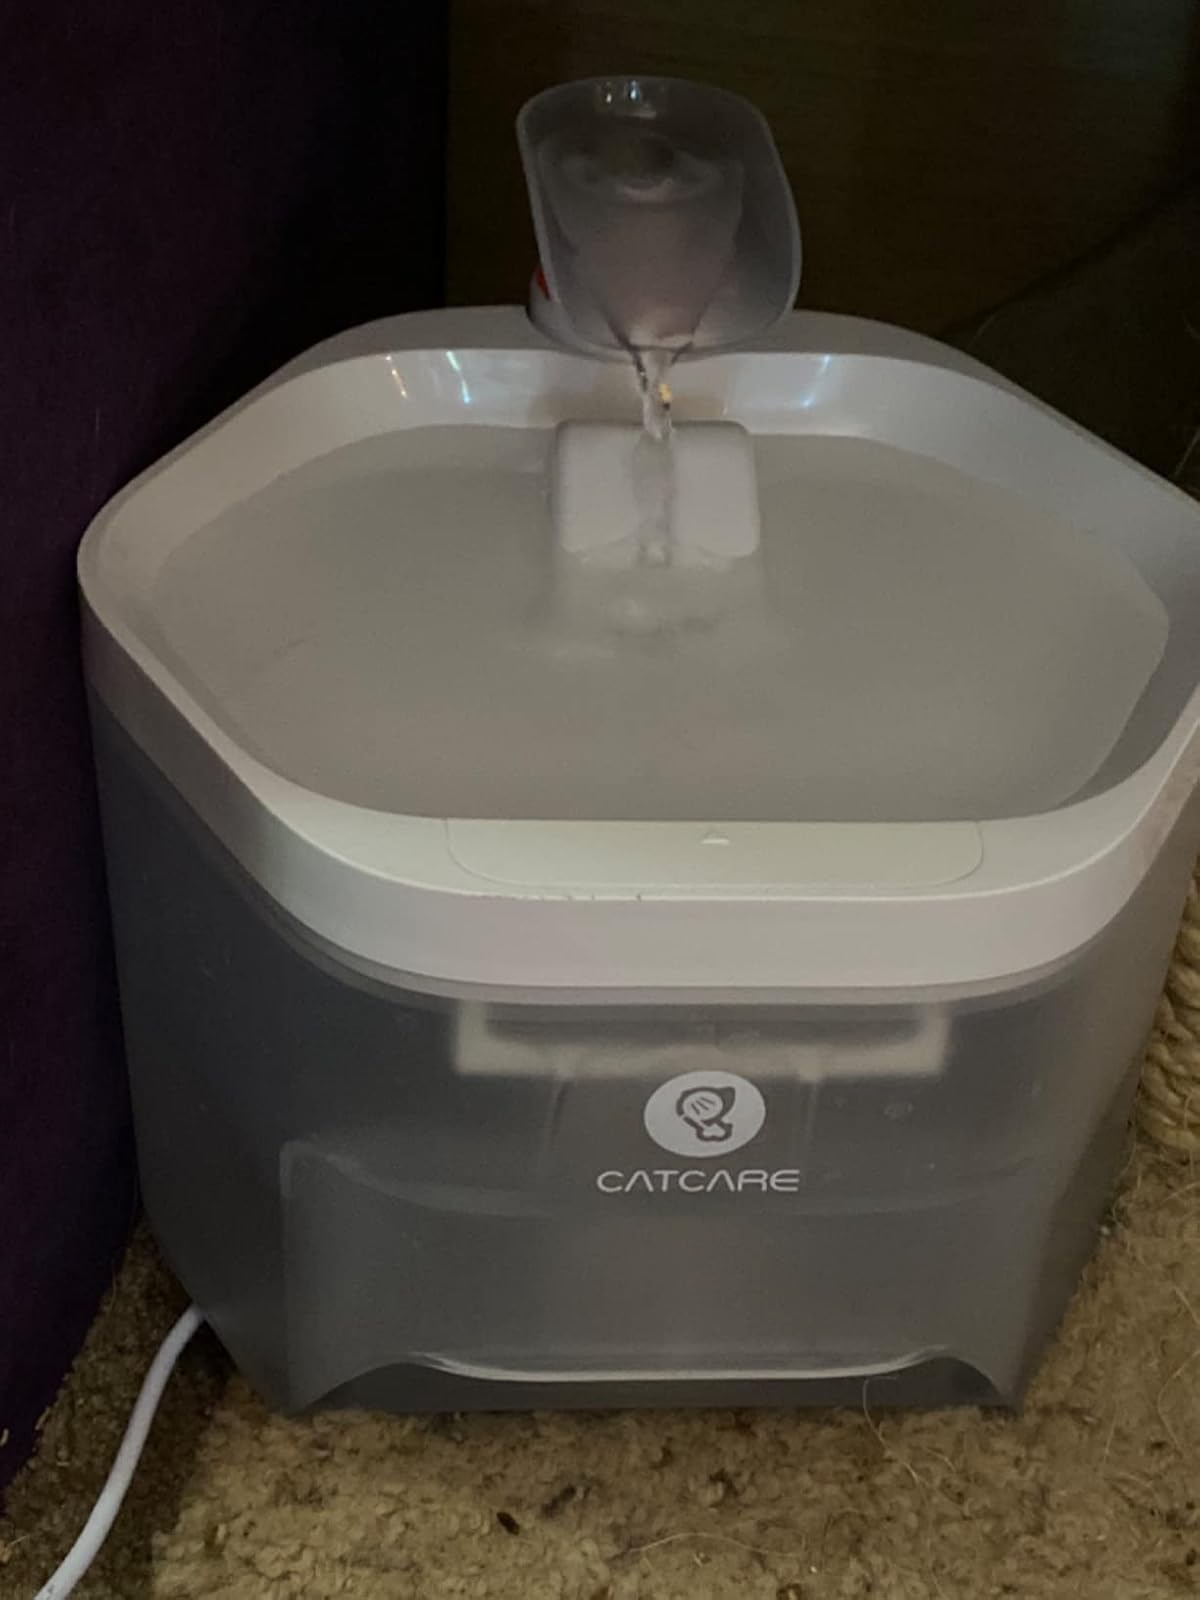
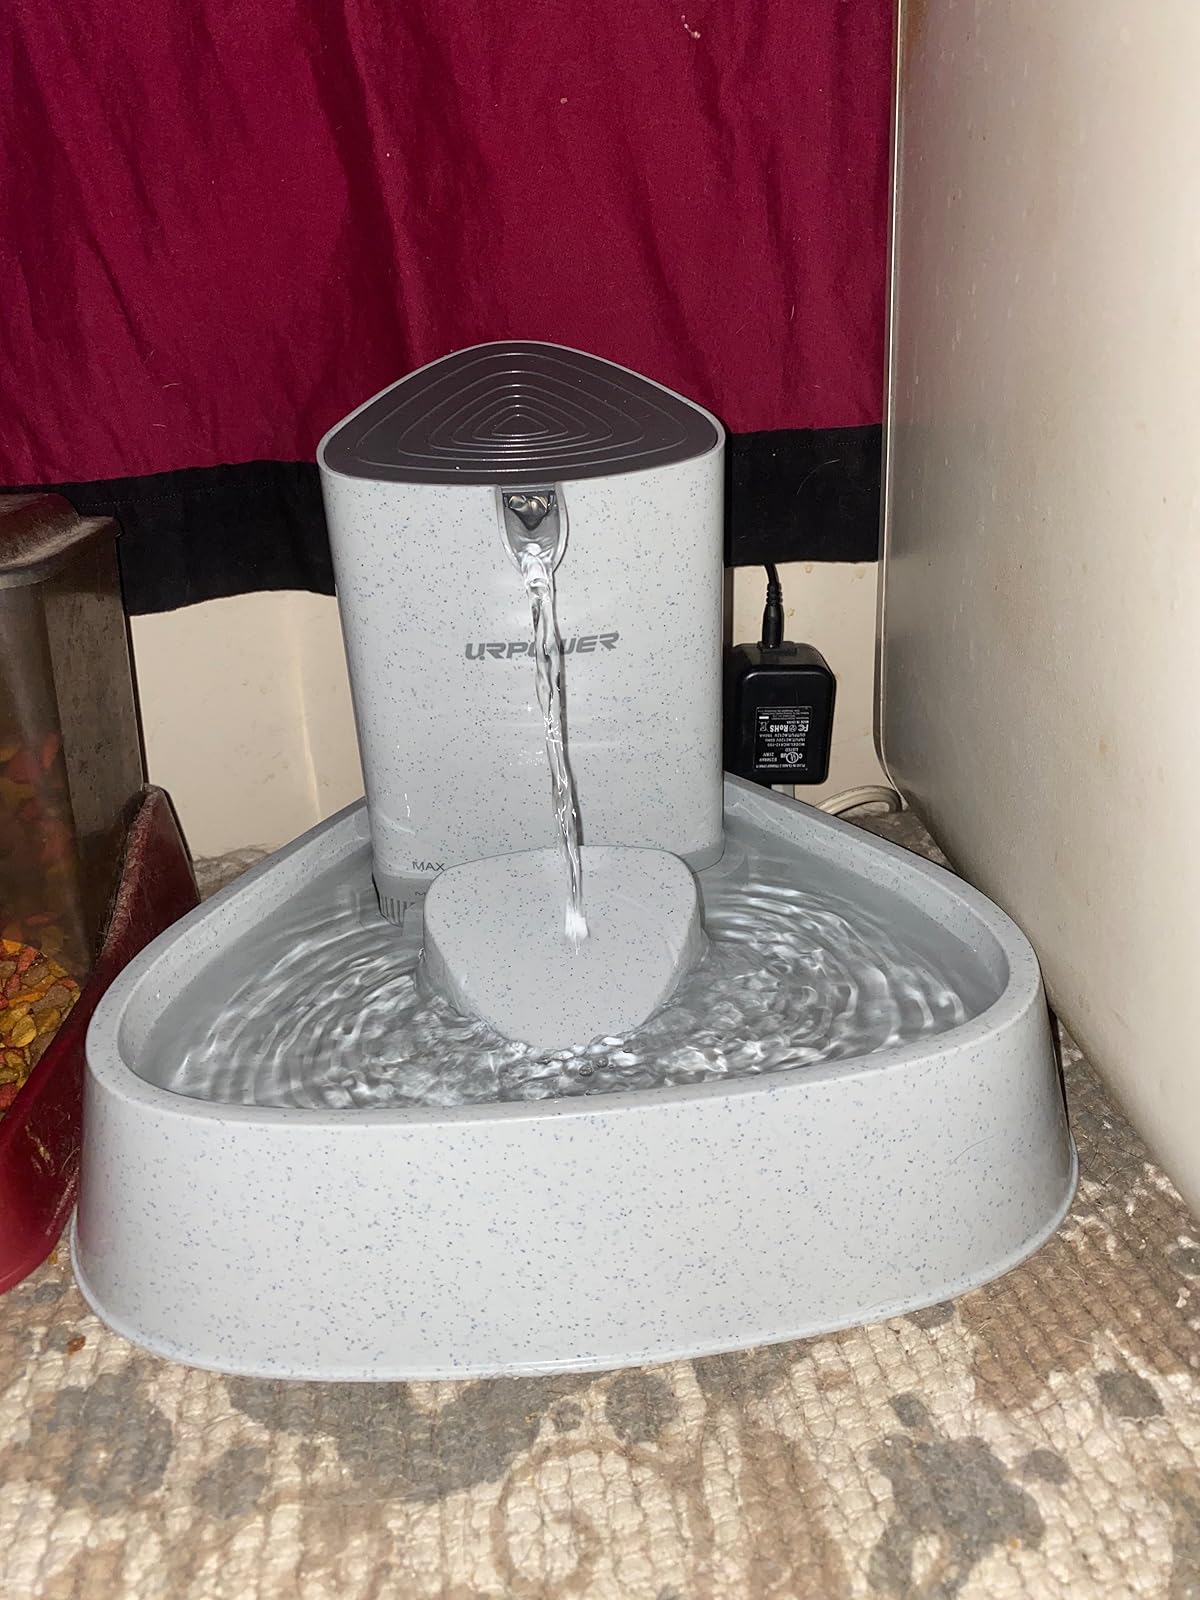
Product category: items_bowl
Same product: no